Entroncamento

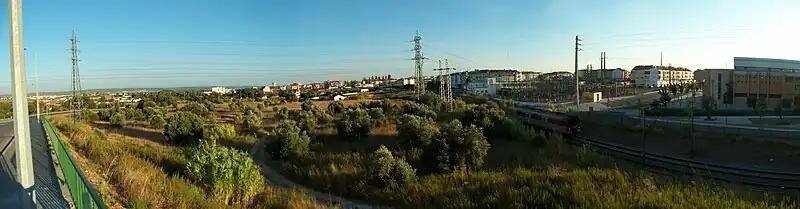
A panorama of the skyline of Entroncamento, showing the division between the two civil parishes: the rail-line

The municipality decided to invest heavily in the implementation of primary fiber optic infrastructure links that can connect all municipal services, such as parish councils, sports complex, sports hall, schools, assembly chamber, library, cultural center, and additionally, future needs capacity to also enable installation of telemetry systems, video surveillance set up and the possible requirements for a FTTH network.